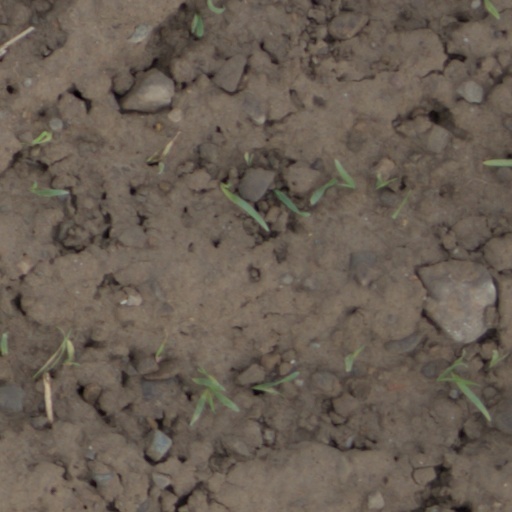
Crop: wheat